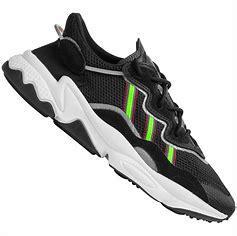
Brand: adidas
Model: originals Adidas Originals Ozweego